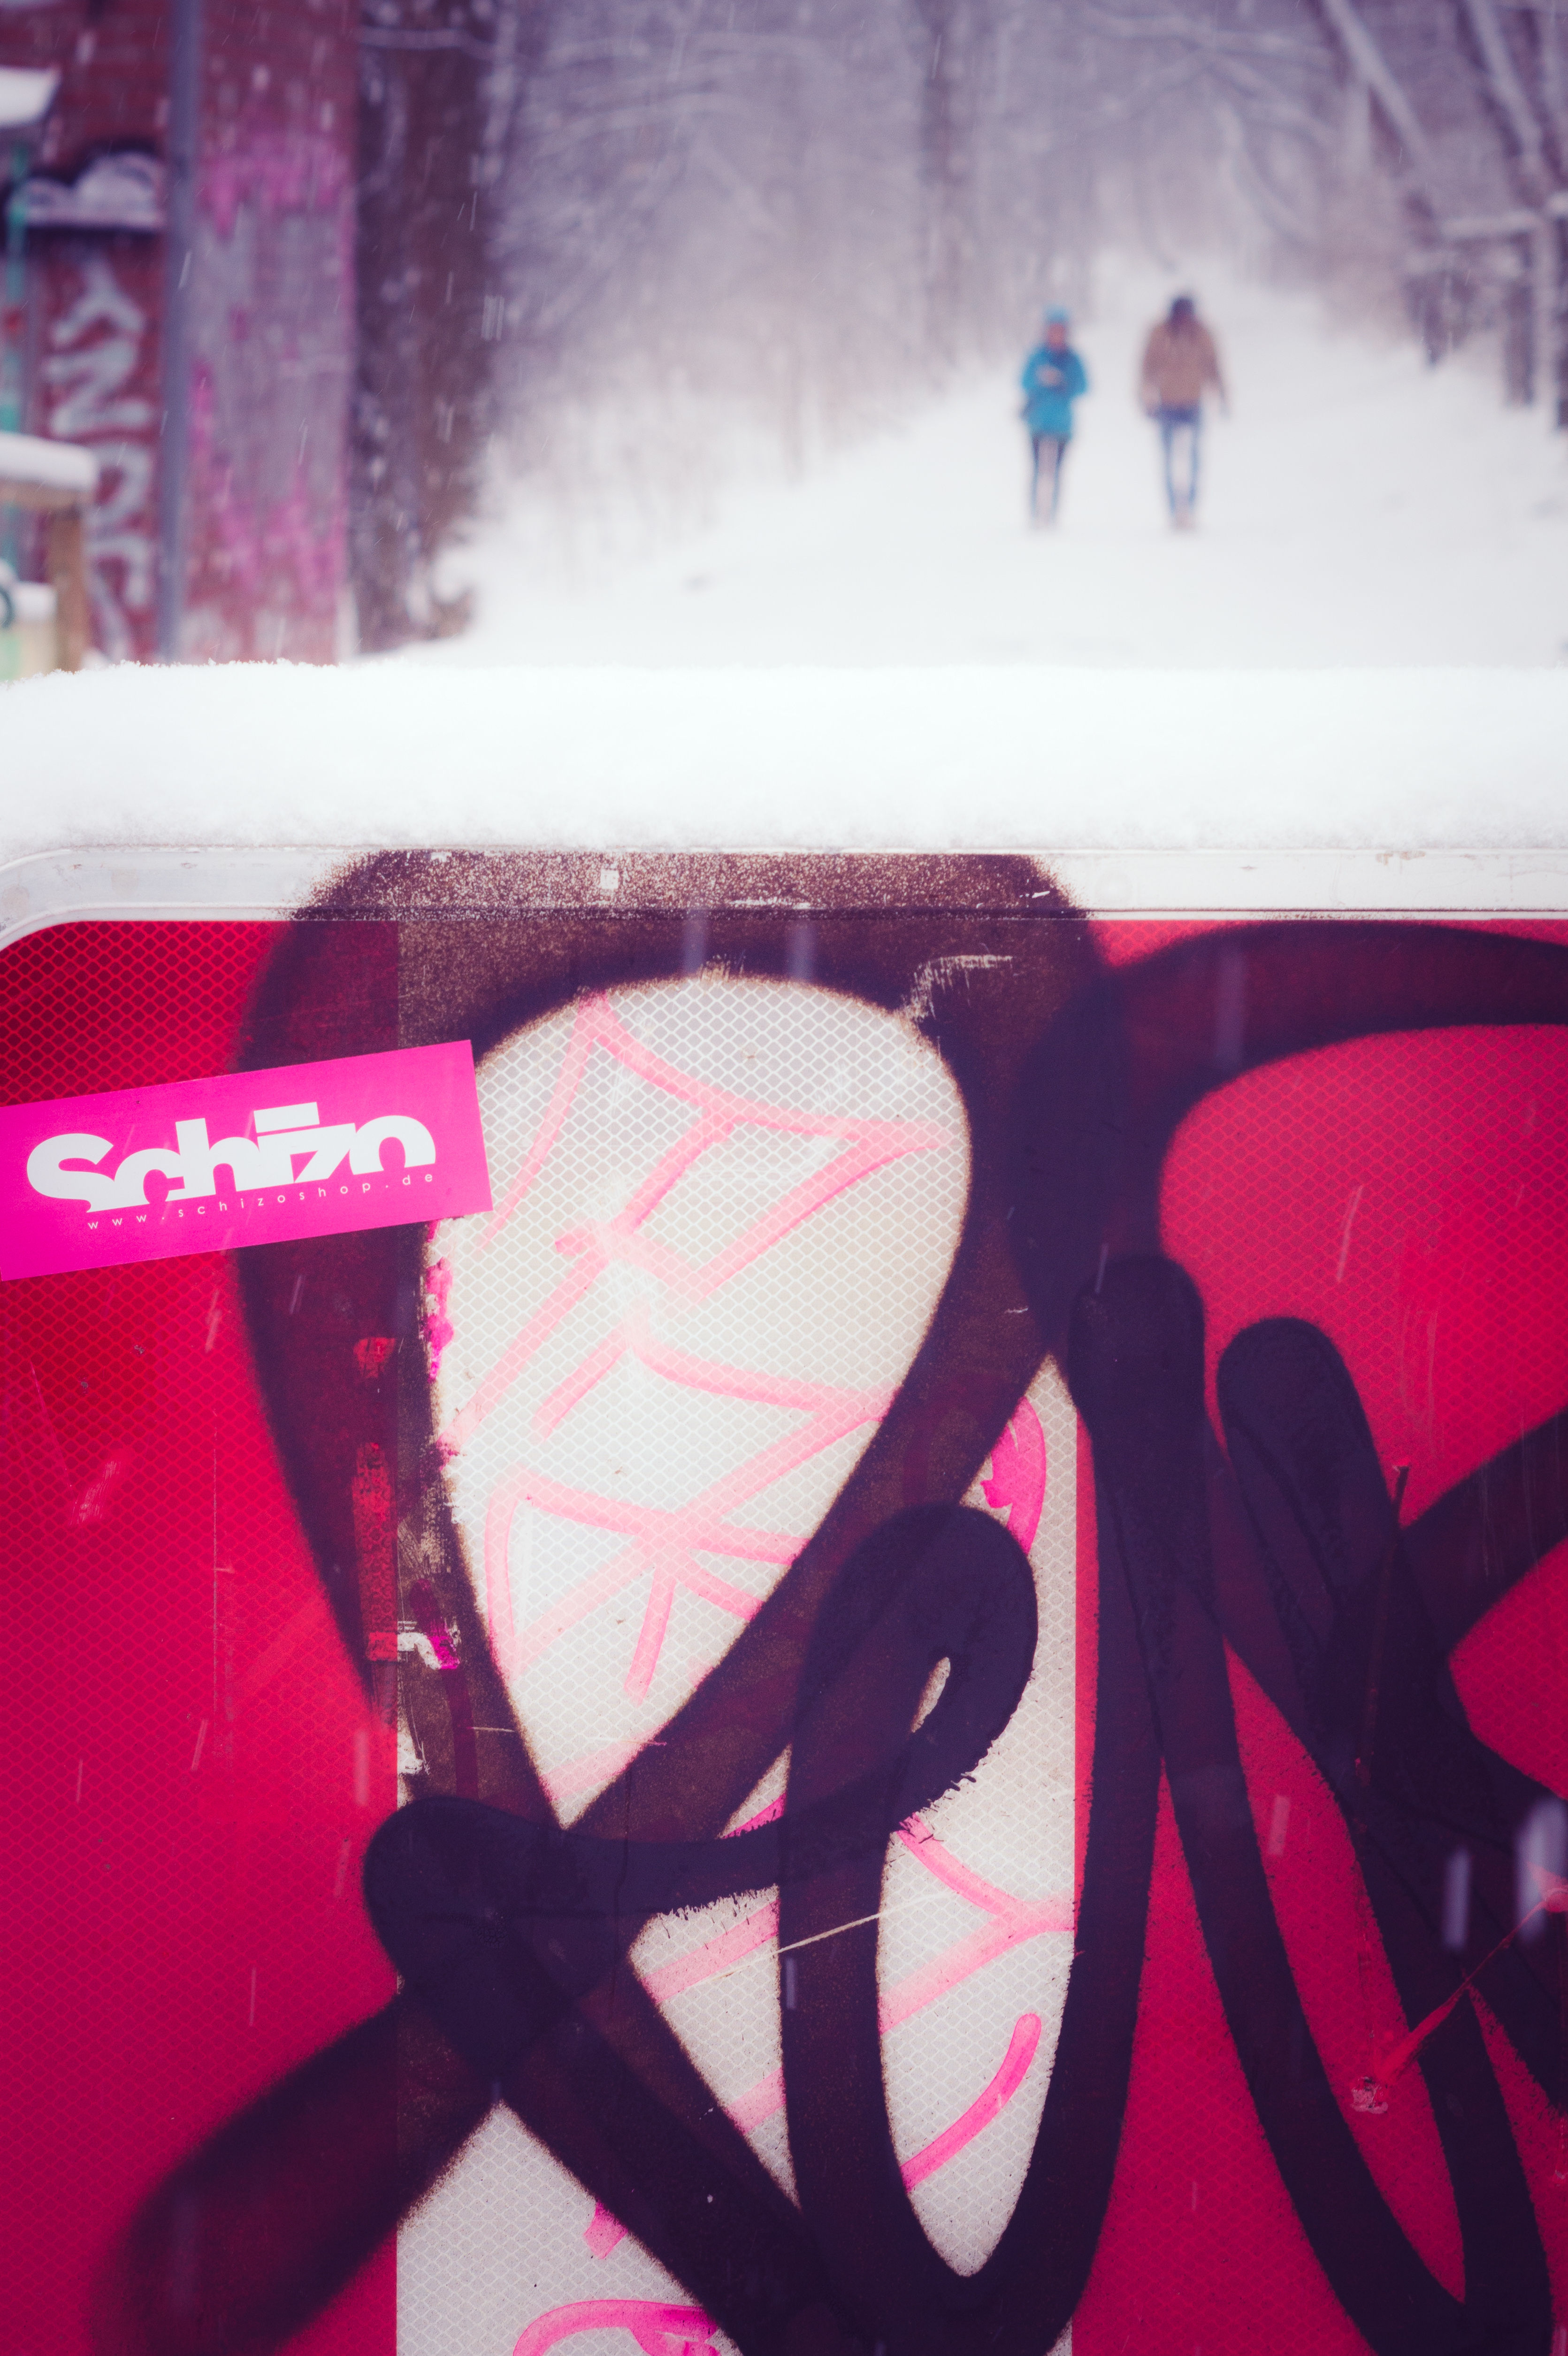
snow, winter, white, street, photography, city, urban, sign, dslr, red, color, human, black, pink, candid, art, glasses, germany, sony, bavaria, stop, image, fine, streetscene, alpha, shape, franconia, nuremberg, trespassing, sonystreetphotographer, 58, element, n rnberg, schizo, schizophrenic